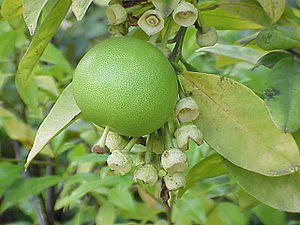
Pomelo / Billeder
Pomelo er en citrusfrugt, normalt svagt grøn til gul, når den er moden. Pomelo kaldes også pompelmus, citronmelon eller shaddock efter en engelsk søkaptajn, kaptajn Shaddock, der introducerede den til Caribien i det 17. århundrede fra det Indonesiske øhav. I Stillehavet og Asien er den kendt som jabong og på kinesisk kaldes den yòuzi.